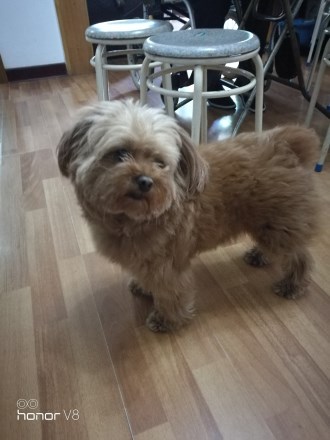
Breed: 7449-n000128-teddy